Schönwalde (Spreewald) station

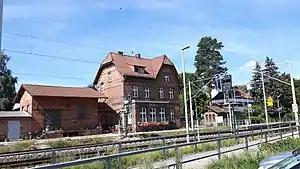
2017

Schönwalde (Spreewald) station is a railway station in the municipality of Schönwald, located in the Dahme-Spreewald district in Brandenburg, Germany.